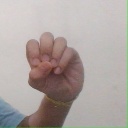
अक्षर: उ